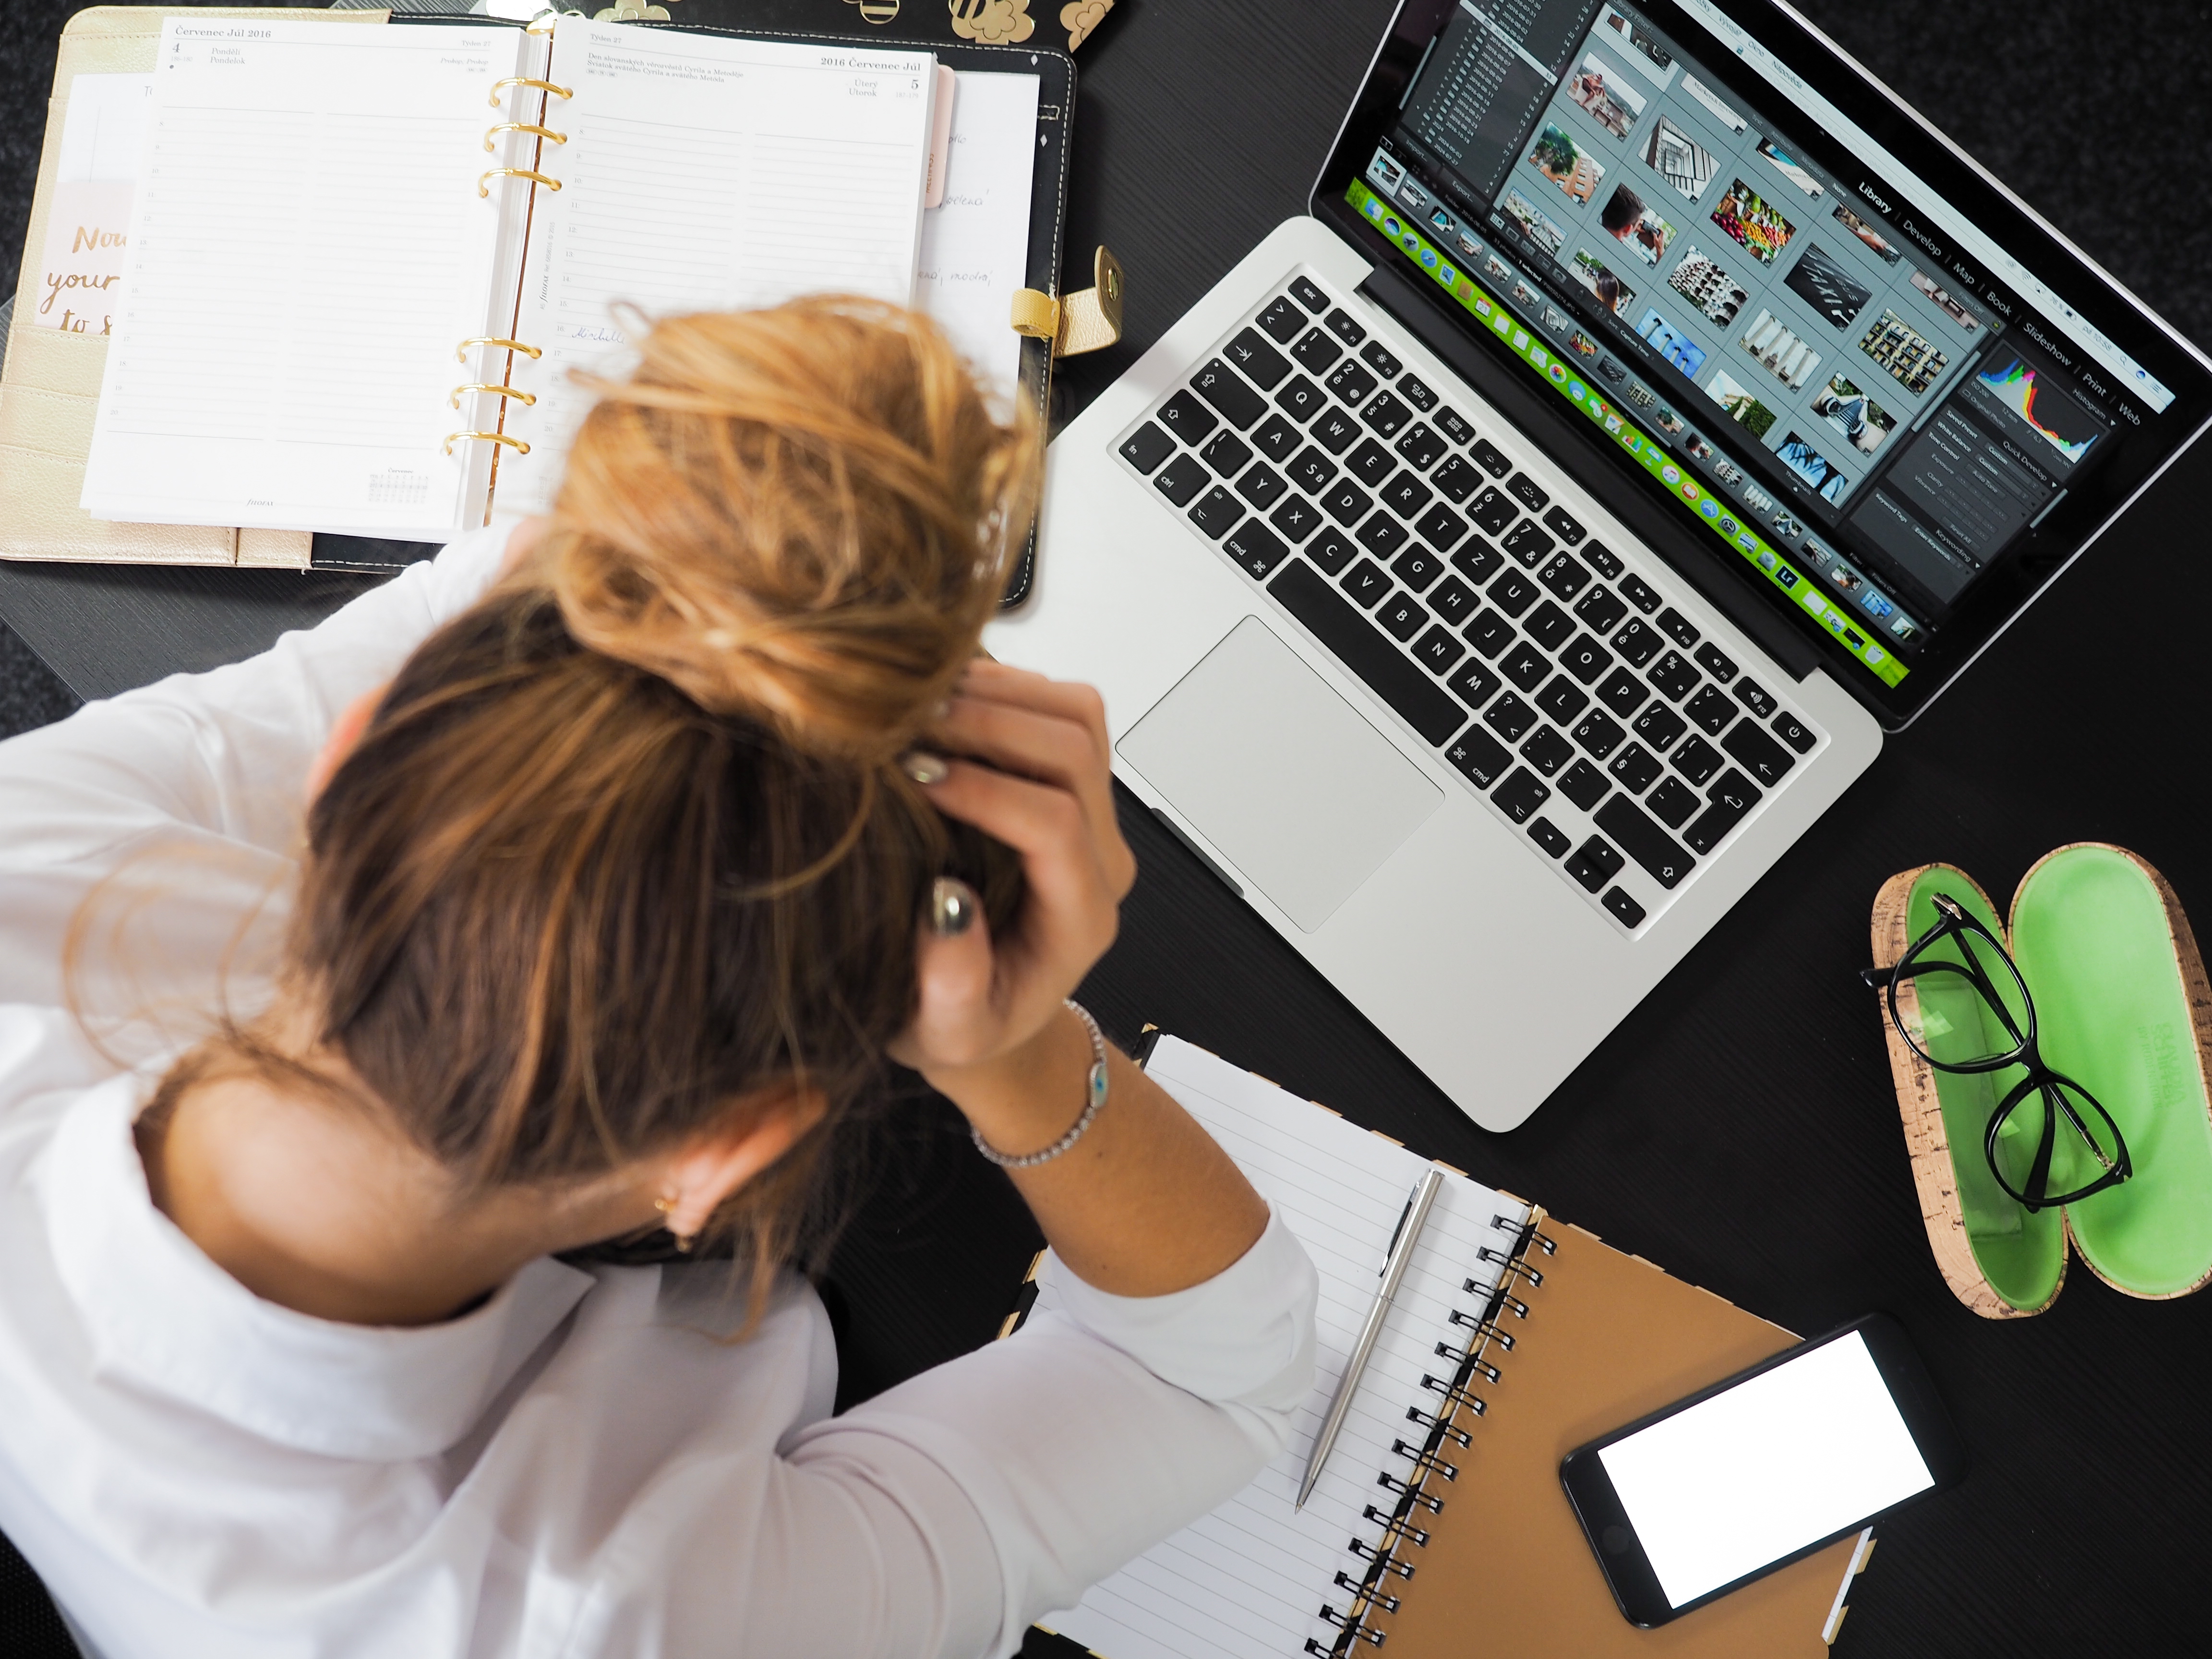
technology, electronic device, learning, hand, computer keyboard, audio equipment, desk, furniture